Elsie Fogerty

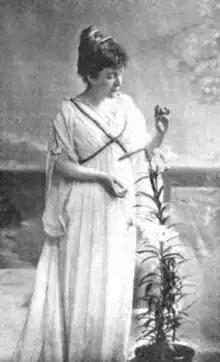
In "The Sketch", 21 September 1898

Anne Elizabeth "Elsie" Fogerty (16 December 1865 – 4 July 1945) was a British teacher who departed from the customary practice of "voice and diction" also called elocution. At that time "Voice and Diction" focused entirely on the mouth and nasal cavity to produce speech sounds. Fogerty's technique ended up focusing on the entire body and voice to produce speech. At first, she used just the lungs to resonate the sound, but soon included the whole body, because she discovered that posture and movement also affected speech. It ultimately became known as the "Body and Voice" technique. She was founder and principal of the Central School of Speech and Drama in London from 1906 to 1942.